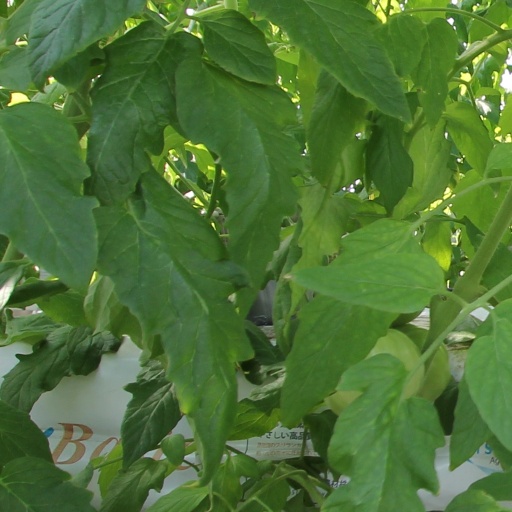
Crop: tomato